Warner Bros.

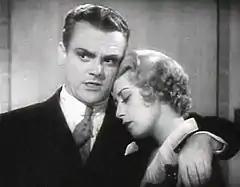
James Cagney and Joan Blondell in "Footlight Parade" (1933)

After a long period denying Sam's request for sound, Harry agreed to change, as long as the studio's use of synchronized sound was for background music purposes only. The Warners signed a contract with the sound engineer company Western Electric and established Vitaphone. In 1926, Vitaphone began making films with music and effects tracks, most notably, in the feature "Don Juan" starring John Barrymore. The film was silent, but it featured a large number of Vitaphone shorts at the beginning. To hype "Don Juan"s release, Harry acquired the large Piccadilly Theater in Manhattan, New York City, and renamed it Warners' Theatre.